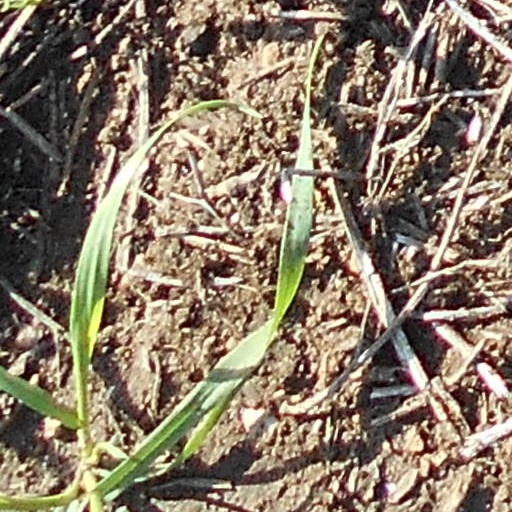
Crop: wheat